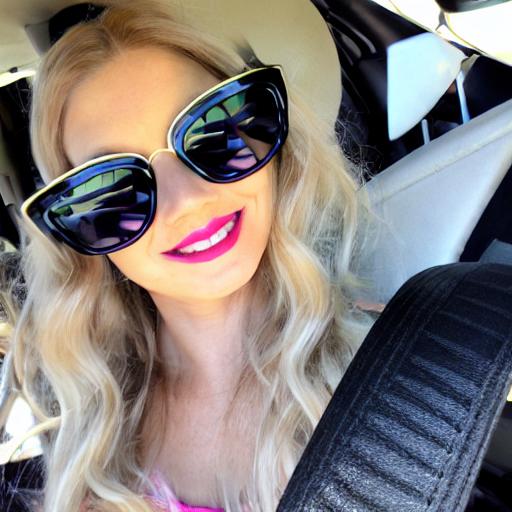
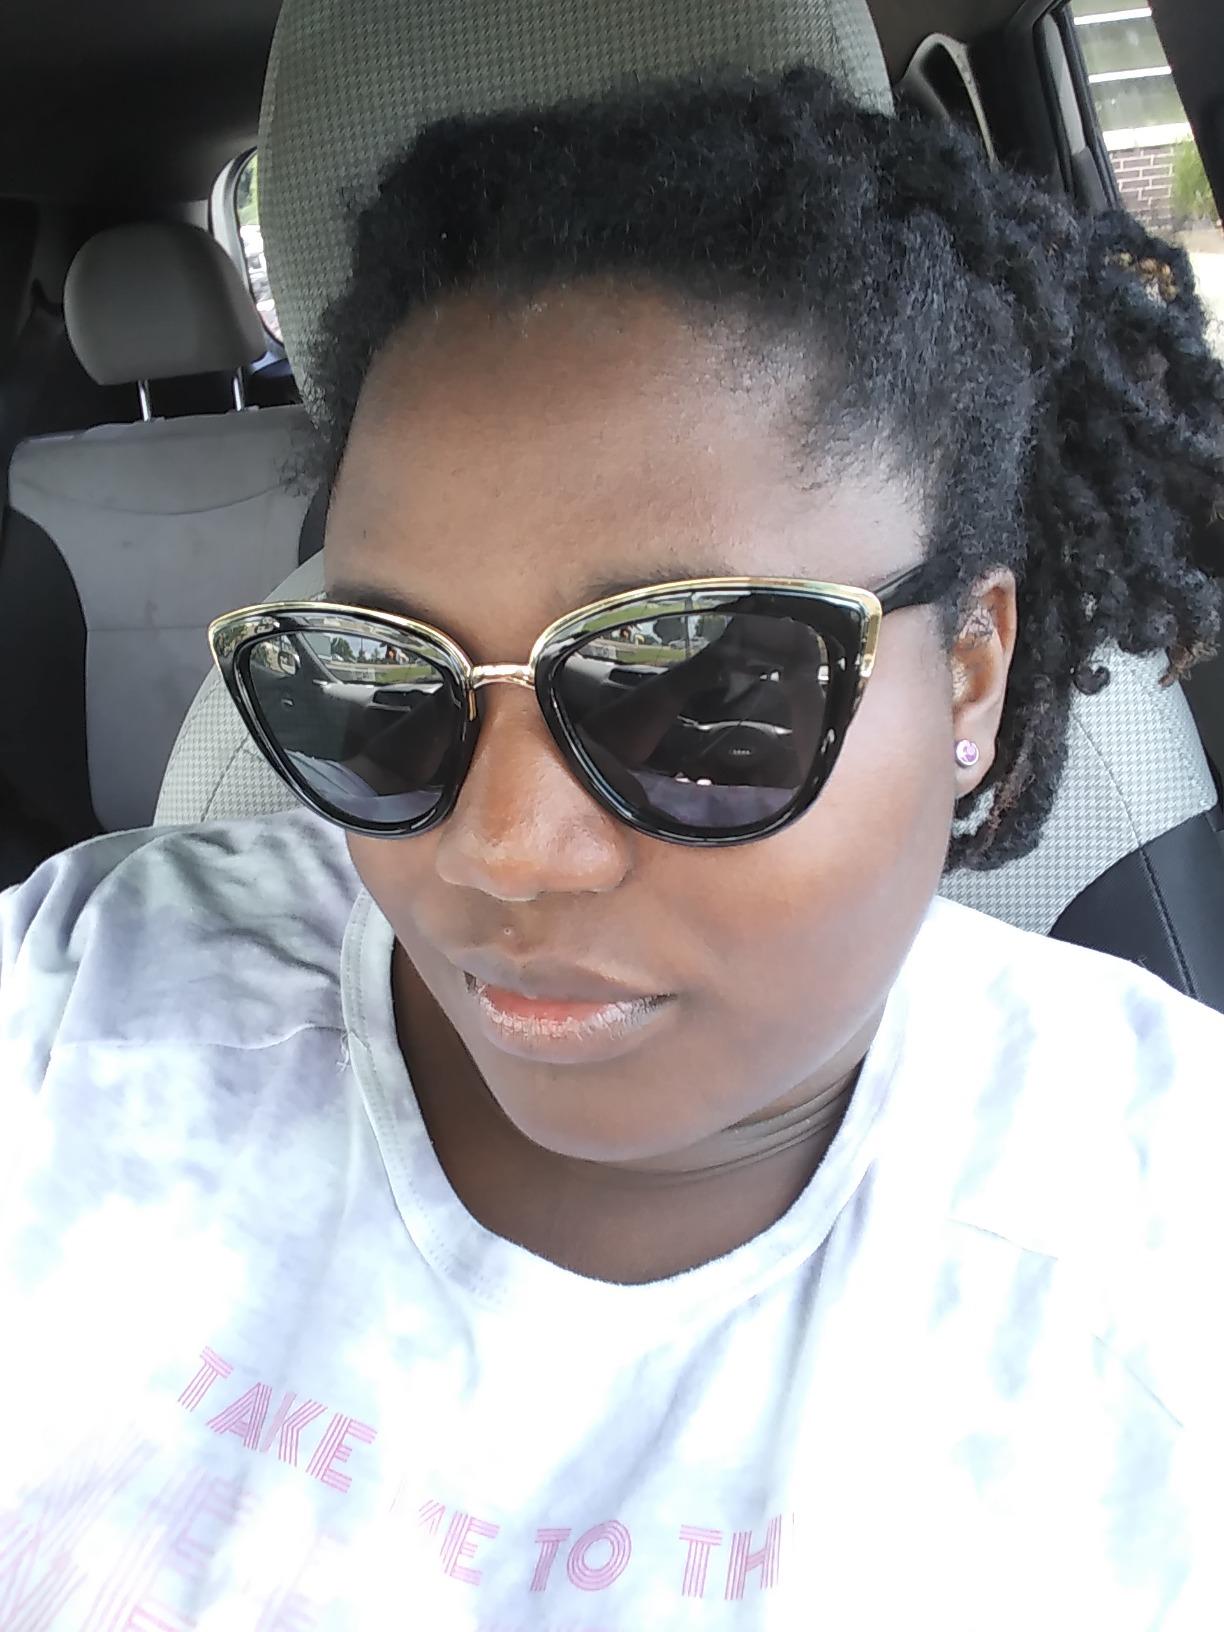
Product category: accessories_sunglasses
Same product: no